Amelia Earhart

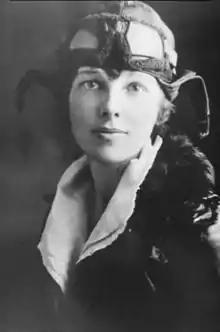
Photo from Earhart's pilot license #6017 that is permanently housed at the Ninety-Nines Museum of Women Pilots.

Earhart accepted a position as associate editor at "Cosmopolitan" and used it to campaign for greater public acceptance of aviation, especially focusing on the role of women entering the field. In 1929, Transcontinental Air Transport (TAT) appointed Earhart and Margaret Bartlett Thornton to promote air travel, particularly for women, and Earhart helped set up the Ludington Airline, the first regional shuttle service between New York and Washington, D.C. Earhart was appointed Vice President of National Airways, which operated Boston-Maine Airways and several other airlines in the northeastern US, and by 1940 had become Northeast Airlines. In 1934, Earhart interceded on behalf of Isabel Ebel (who had helped Earhart in 1932) to be accepted as the first woman student of aeronautical engineering at New York University (NYU).